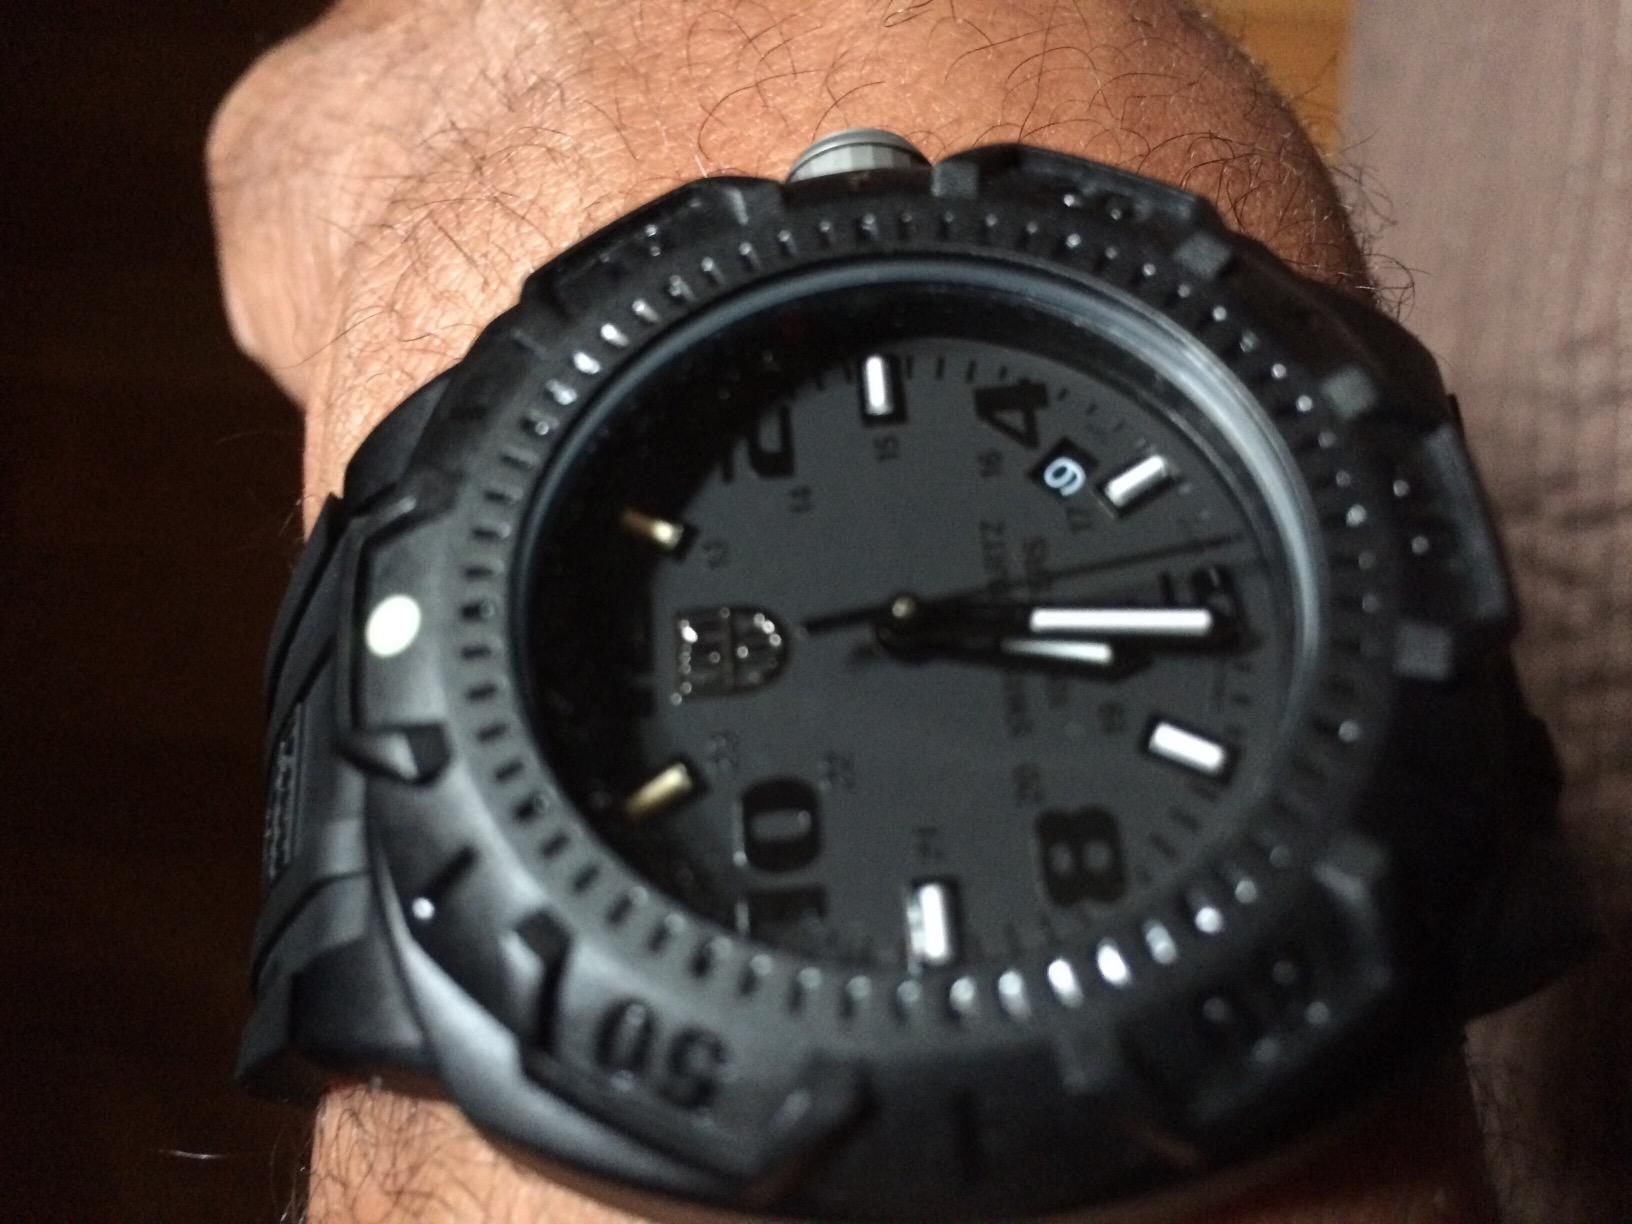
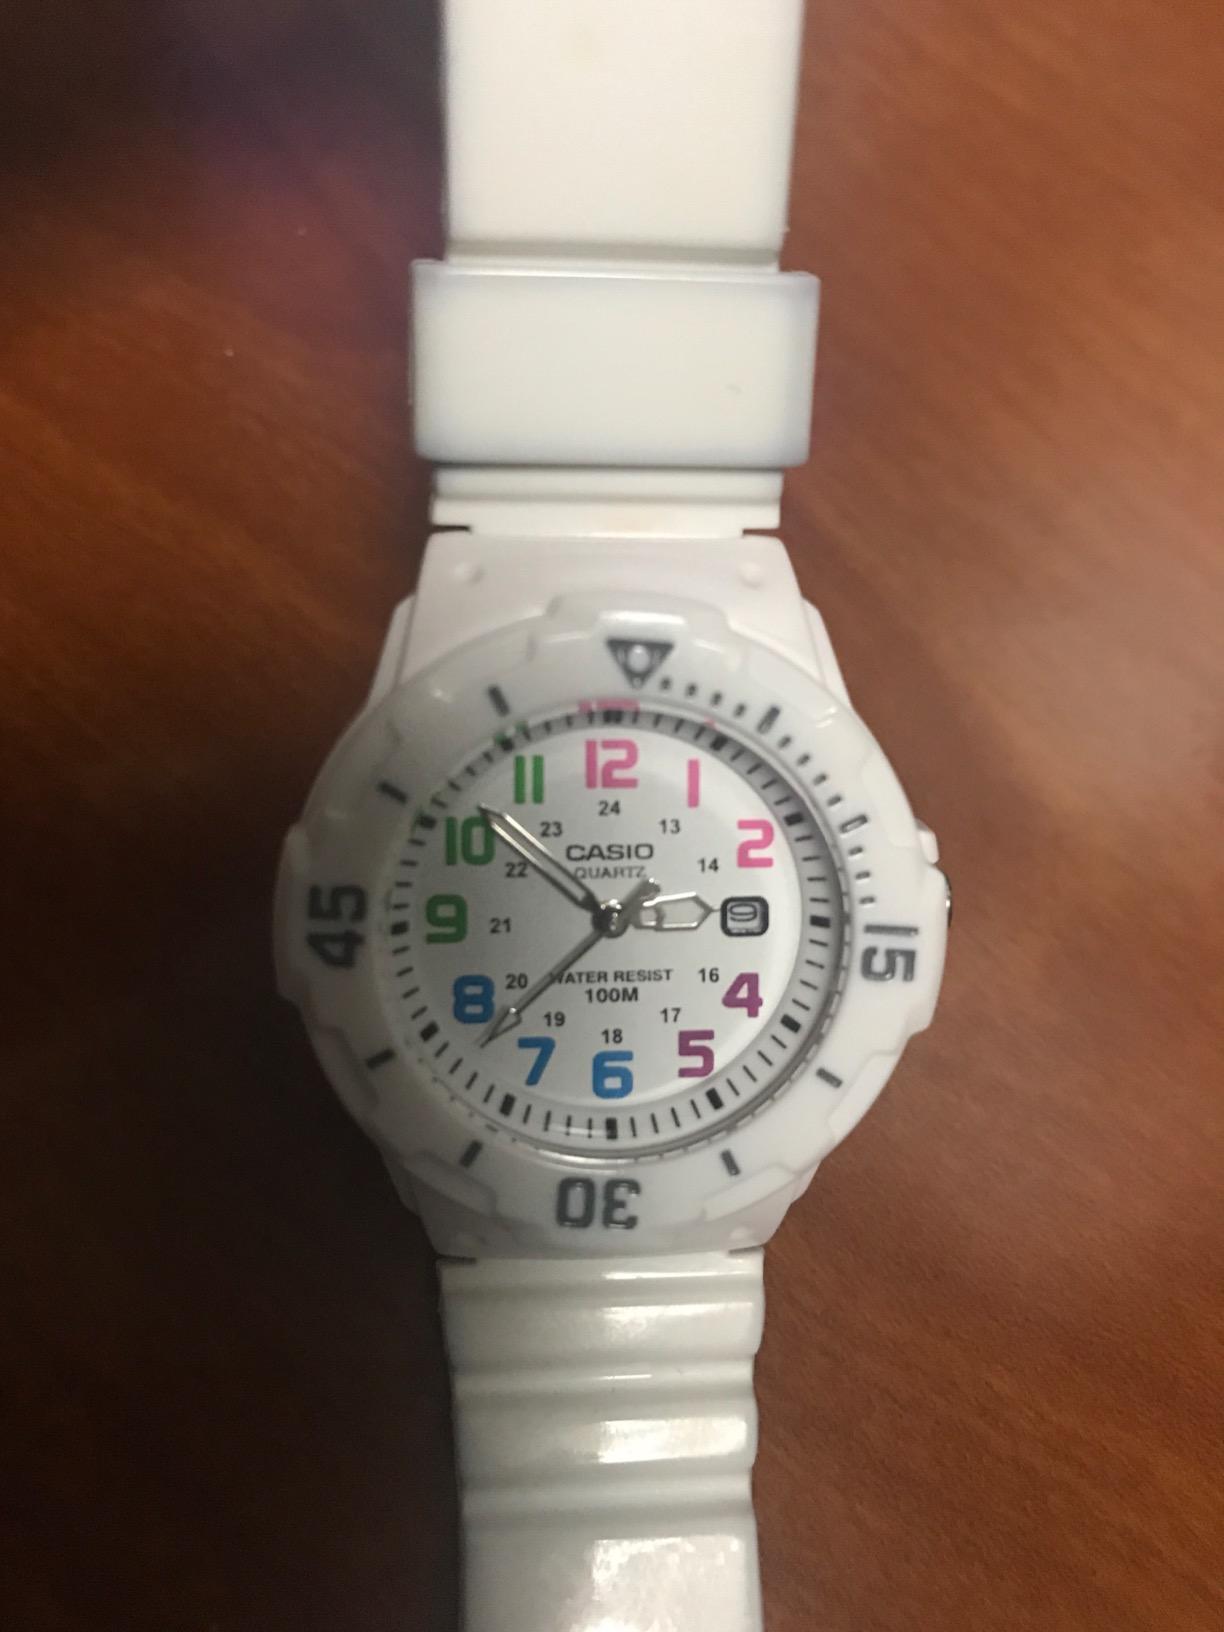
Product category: accessories_watch
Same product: no